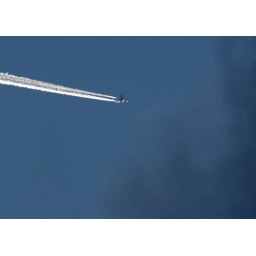
Random Plane flying in the sky heading into a cloud